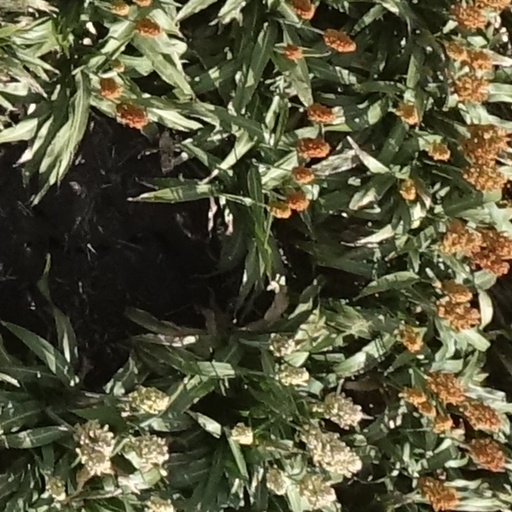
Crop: sorghum